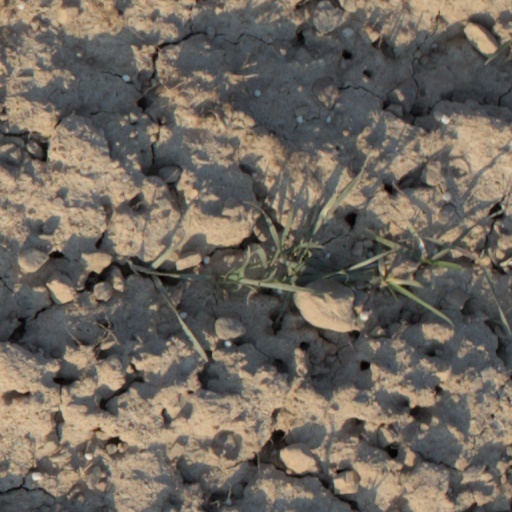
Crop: wheat